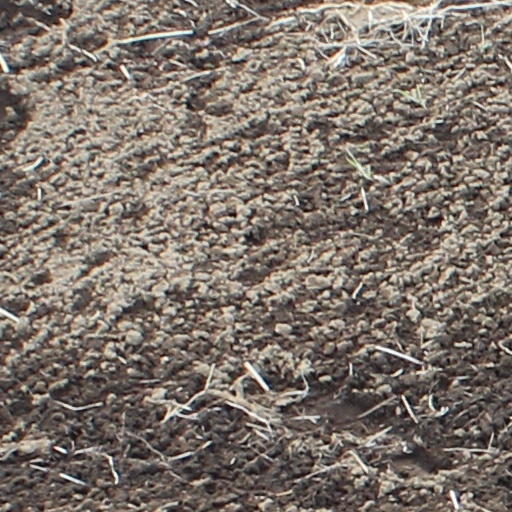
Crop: wheat